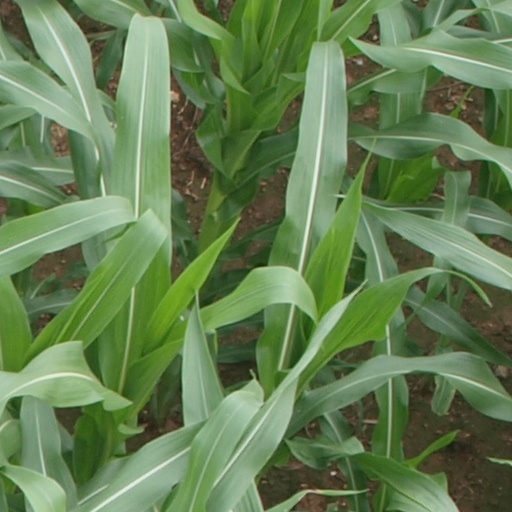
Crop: maize; corn